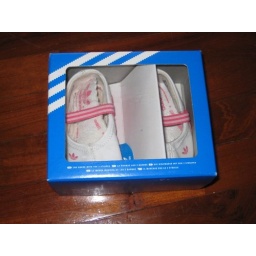
BN adidas shoes in box